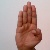
The image shows a hand gesture representing the letter 'B' in Indian Sign Language.